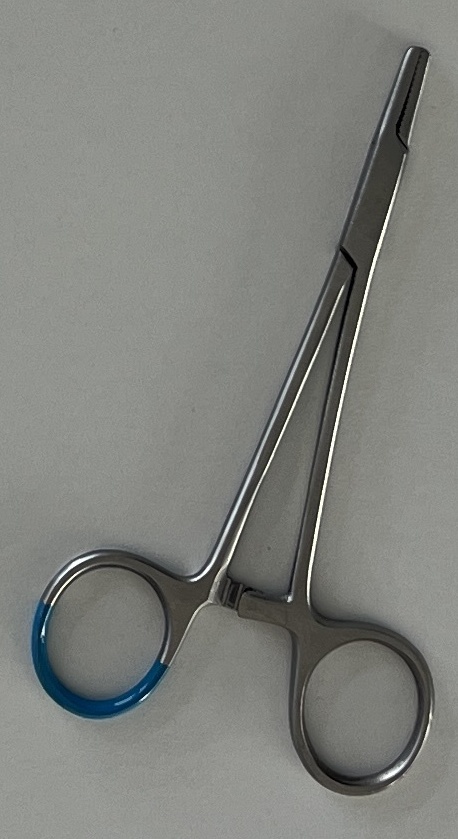
Hinged instrument state: closed